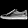
Label: Sneaker